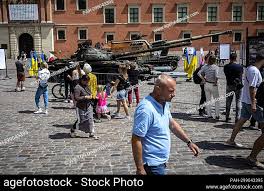
Label: 2S19_MSTA